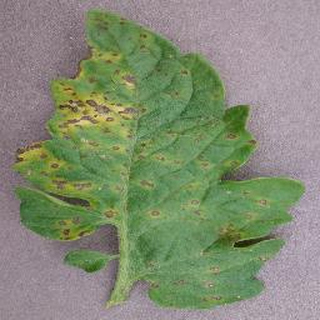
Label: tomato_septoria_leaf_spot